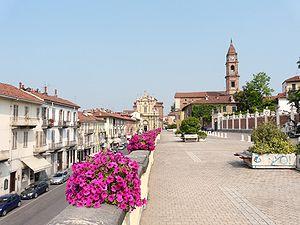
Bra est une ville italienne d'environ 29 700 habitants, située dans la province de Coni, dans la région du Piémont, dans le nord-ouest de l'Italie.